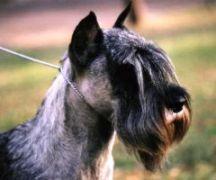
standard_schnauzer